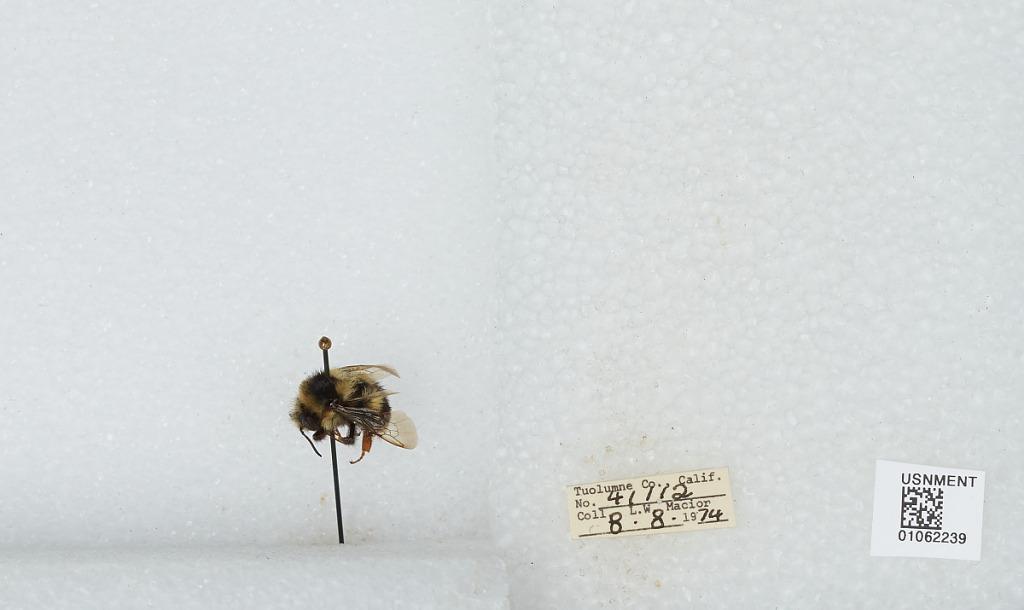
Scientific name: Bombus bifarius nearcticus
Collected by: L. Macior
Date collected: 1974-8-8
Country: United States
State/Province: California
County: Tuolumne
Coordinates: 38.02, -119.93